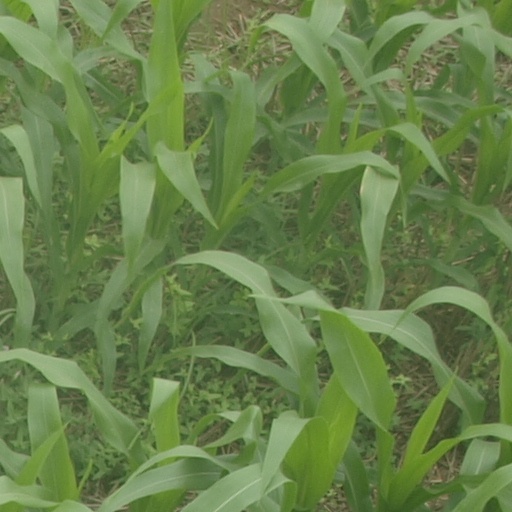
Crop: maize; corn